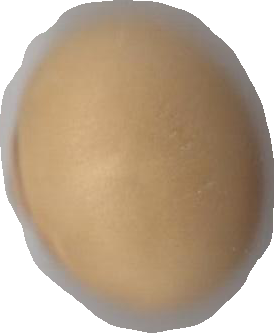
Variety: Grobogan